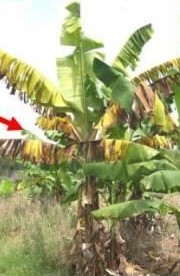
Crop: unknown
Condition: banana_panama_disease